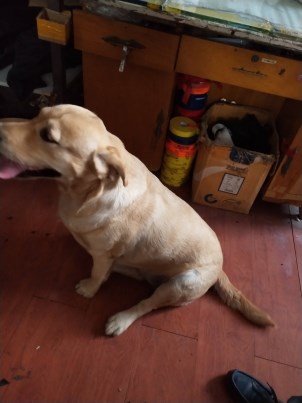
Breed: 3580-n000122-Labrador_retriever